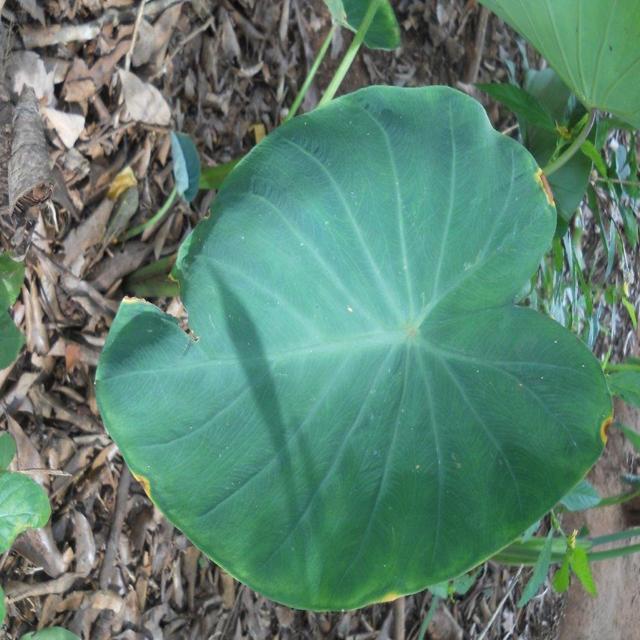
Label: Healthy